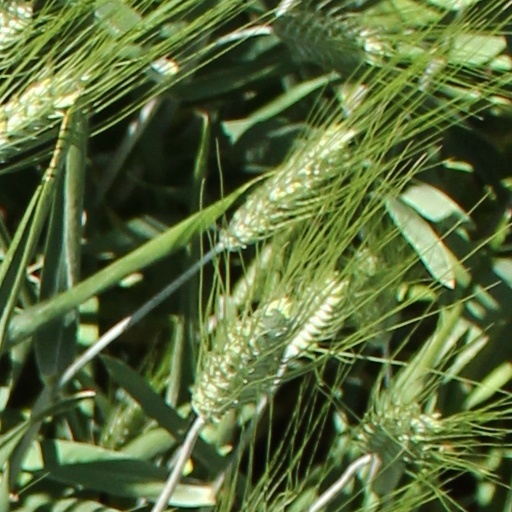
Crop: wheat